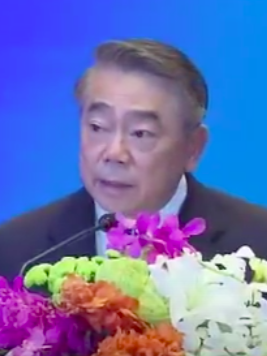
ณรงค์ พิพัฒนาศัย

| honorific-prefix = พลเรือเอก
| honorific-suffix = มหาปรมาภรณ์ช้างเผือก|ม.ป.ช., มหาวชิรมงกุฎ|ม.ว.ม., เหรียญพิทักษ์เสรีชน|ส.ช., เหรียญราชการชายแดน|ช.ด., เหรียญจักรมาลา|ร.จ.ม.
| name = ณรงค์ พิพัฒนาศัย
| image = Narong Phiphattanasai 2014 (cropped).png
| order1 = รายชื่อรองนายกรัฐมนตรีไทย|รองนายกรัฐมนตรี
| alongside1 = ประวิตร วงษ์สุวรรณธนะศักดิ์ ปฏิมาประกรวิษณุ เครืองามประจิน จั่นตองสมคิด จาตุศรีพิทักษ์
| primeminister1 = ประยุทธ์ จันทร์โอชา
| predecessor1 = หม่อมราชวงศ์ปรีดิยาธร เทวกุลยงยุทธ ยุทธวงศ์
| successor1 = ฉัตรชัย สาริกัลยะ
| term_start1 = 19 สิงหาคม พ.ศ. 2558
| term_end1 = 23 พฤศจิกายน พ.ศ. 2560()
| order2 = รัฐมนตรีว่าการกระทรวงศึกษาธิการของไทย|รัฐมนตรีว่าการกระทรวงศึกษาธิการ
| primeminister2 = ประยุทธ์ จันทร์โอชา
| term_start2 = 30 สิงหาคม พ.ศ. 2557
| term_end2 = 19 สิงหาคม พ.ศ. 2558()
| predecessor2 = จาตุรนต์ ฉายแสง
| successor2 = ดาว์พงษ์ รัตนสุวรรณ
| order3 = วุฒิสภาไทย|สมาชิกวุฒิสภา
| term_start3 = 11 พฤษภาคม พ.ศ. 2562
| term_end3 = 10 กรกฎาคม พ.ศ. 2567
| order4 = คณะรักษาความสงบแห่งชาติ|รองหัวหน้าคณะรักษาความสงบแห่งชาติ
| 1blankname4 = หัวหน้า
| 1namedata4 = ประยุทธ์ จันทร์โอชา
| term_start4 = 22 พฤษภาคม พ.ศ. 2557
| term_end4 = 7 พฤษภาคม พ.ศ. 2562
| order5 = ผู้บัญชาการทหารเรือ
| term_start5 = 1 ตุลาคม พ.ศ. 2556
| term_end5 = 30 กันยายน พ.ศ. 2557
| predecessor5 = สุรศักดิ์ หรุ่นเริงรมย์
| successor5 = ไกรสร จันทร์สุวานิชย์
| birth_place = อำเภอเมืองประจวบคีรีขันธ์ จังหวัดประจวบคีรีขันธ์
| spouse = อัจฉรา พิพัฒนาศัย
|rank = ไฟล์:RTN OF-9 (Admiral).svg|15px พลเรือเอก
|branch = กองทัพเรือไทย
|caption=ณรงค์ ในปี พ.ศ. 2557
พลเรือเอก ณรงค์ พิพัฒนาศัย สมาชิกวุฒิสภาไทย ชุดที่ 12 อดีตรองนายกรัฐมนตรี อดีตราชองครักษ์พิเศษ อดีตรองนายกรัฐมนตรี อดีตราชองครักษ์พิเศษ กรรมการในคณะกรรมการบริหารราชการแผ่นดินตามกรอบการปฏิรูปประเทศยุทธศาสตร์ชาติ และการสร้างความสามัคคีปรองดอง ประธานคณะกรรมการส่งเสริมและพัฒนาคุณภาพชีวิตคนพิการ ประธานกรรมการกองทุนสนับสนุนการสร้างเสริมสุขภาพ ประธานกรรมการพัฒนาระบบยาแห่งชาติ กรรมการในคณะกรรมการบริหารราชการแผ่นดินตามกรอบการปฏิรูปประเทศยุทธศาสตร์ชาติประธานกรรมการประสานและกำกับการดำเนินงาน
ป้องกันและปราบปรามการค้ามนุษย์ ประธานกรรมการประสานและกำกับการดำเนินงานป้องกันและปราบปรามการค้ามนุษย์ประธานกรรมการในคณะกรรมการป้องกันเจ้าหน้าที่ของรัฐมิให้เกี่ยวข้องกับการค้ามนุษย์ ตามคำสั่งสำนักนายกรัฐมนตรี ที่ 401/2558 และอดีตรัฐมนตรีว่าการกระทรวงศึกษาธิการ ในรัฐบาลประยุทธ์ จันทร์โอชา|พลเอก ประยุทธ์ จันทร์โอชา ประกาศแต่งตั้งรัฐมนตรีในรัฐบาลพลเอกประยุทธ์ จันทร์โอชา ราชกิจจานุเบกษา เล่ม 131 ตอนพิเศษ 164 ง วันที่ 31 สิงหาคม
2557 ประธานกรรมการบริหารลูกเสือแห่งชาติและรองหัวหน้าคณะรักษาความสงบแห่งชาติและ อดีต รายชื่อผู้บัญชาการทหารเรือไทย|ผู้บัญชาการทหารเรือ ได้รับโปรดเกล้าโปรดกระหม่อมแต่งตั้งเป็นผู้บัญชาการทหารเรือสืบต่อจาก พล.ร.อ.สุรศักดิ์ หรุ่นเริงรมย์ ที่เกษียณอายุราชการในเดือนตุลาคม พ.ศ. 2556 เมื่อคลื่นลมสงบที่ทัพเรือ 'ณรงค์' ผงาดนั่งเก้าอี้'นาวี1'
== ประวัติ ==
พล.ร.อ.ณรงค์ พิพัฒนาศัย เกิดเมื่อวันที่ 7 ตุลาคม พ.ศ. 2496 ที่ตำบลเกาะหลัก อำเภอเมืองประจวบคีรีขันธ์ จังหวัดประจวบคีรีขันธ์ เป็นบุตรของนาวาตรี พิเทศ กับนางมณี พิพัฒนาศัย จบการศึกษาจากโรงเรียนเตรียมทหาร รุ่นที่ 13 (ตท.13) และโรงเรียนนายเรือ รุ่นที่ 70 (นร.70) เคยดำรงตำแหน่งที่สำคัญ ๆ ได้แก่ ผู้บังคับการหมู่เรือที่ 4 กองเรือตรวจอ่าว กองเรือยุทธการ, ผู้อำนวยการกองการศึกษา โรงเรียนเสนาธิการทหารเรือ, ผู้ช่วยฝ่ายทูตทหารเรือ ณ กรุงโรม ประเทศอิตาลี, รองเจ้ากรมยุทธการทหารเรือ, เจ้ากรมยุทธการทหารเรือ, ผู้ช่วยเสนาธิการทหารเรือ, รองเสนาธิการทหารเรือ, ผู้ทรงคุณวุฒิพิเศษกองทัพเรือ และรองผู้บัญชาการทหารเรือก่อนที่จะขึ้นดำรงตำแหน่งผู้บัญชาการทหารเรือ นับเป็นคนที่ 49 และได้ดำรงตำแหน่งรัฐมนตรีว่าการกระทรวงศึกษาธิการ (ประเทศไทย)|กระทรวงศึกษาธิการ ในปี พ.ศ. 2557 ในรัฐบาลของพลเอกประยุทธ์ จันทร์โอชา พระบรมราชโองการ ประกาศแต่งตั้งรัฐมนตรี (จำนวน 32 ราย) ต่อมาได้ปรับไปรับตำแหน่งรองนายกรัฐมนตรี เมื่อวันที่ 19 สิงหาคม พ.ศ. 2558 พระบรมราชโองการ ให้รัฐมนตรีพ้นจากความเป็นรัฐมนตรีและแต่งตั้งรัฐมนตรี ดูแลรับผิดชอบงานกระทรวงสาธารณสุข กระทรวงการพัฒนาสังคมและความมั่นคงของมนุษย์ และสำนักงานคณะกรรมการคุ้มครองผู้บริโภค นายกรัฐมนตรี"แบ่งงาน 6 รองนายกรัฐมนตรี....
พล.ร.อ.ณรงค์ มีชื่อเรียกเล่น ๆ จากเพื่อน ๆ และสื่อมวลชนว่า "บิ๊กเข้" เนื่องจากสมัยเป็นนักเรียนเตรียมทหารนั้นมักไปลอยคอว่ายน้ำหลังเลิกเรียนอยู่เป็นประจำ ความชื่นชอบส่วนตัวชอบถ่ายรูป มักพกกล้องถ่ายรูปไปในที่ต่าง ๆ เสมอ แต่ไม่ชอบที่จะเซลฟี|ถ่ายรูปตัวเอง
วันที่ 12 กุมภาพันธ์ พ.ศ. 2559 เขาลงนามในประกาศสำนักนายกรัฐมนตรีเรื่อง แต่งตั้งกรรมการผู้ทรงคุณวุฒิในคณะกรรมการหลักประกันสุขภาพแห่งชาติ แต่งตั้งกรรมการผู้ทรงคุณวุฒิในคณะกรรมการหลักประกันสุขภาพแห่งชาติ และ เรื่องแต่งตั้งกรรมการผู้ทรงคุณวุฒิในคณะกรรมการควบคุมคุณภาพและมาตรฐานบริการสาธารณสุข แต่งตั้งกรรมการผู้ทรงคุณวุฒิในคณะกรรมการควบคุมคุณภาพและมาตรฐานบริการสาธารณสุขในฐานะปฏิบัติราชการแทน
นายกรัฐมนตรี
== เครื่องราชอิสริยาภรณ์ ==
ราชกิจจานุเบกษา, ประกาศสำนักนายกรัฐมนตรี เรื่อง พระราชทานเหรียญพิทักษ์เสรีชน, เล่ม ๑๑๓ ตอนที่ ๑ ข หน้า ๕, ๑๒ มกราคม ๒๕๓๙
ประกาศสำนักนายกรัฐมนตรี เรื่อง พระราชทานเครื่องราชอิสริยาภรณ์อันเป็นสิริยิ่งรามกีรติ ลูกเสือสดุดีชั้นพิเศษและเหรียญลูกเสือสดุดี ประจำปี ๒๕๕๔ - ๒๕๕๕ ชั้นที่ ๑ ชั้นที่ ๒ และชั้นที่ ๓ จำนวน ๒,๖๘๓ ราย เล่ม ๑๓๒ ตอนที่ ๔ ข ๒๐ มกราคม ๒๕๕๘ หน้า ๒
== อ้างอิง ==
หมวดหมู่:บุคคลจากอำเภอเมืองประจวบคีรีขันธ์
หมวดหมู่:ทหารเรือชาวไทย
หมวดหมู่:ผู้บัญชาการทหารเรือไทย
หมวดหมู่:รองหัวหน้าคณะรักษาความสงบแห่งชาติ
หมวดหมู่:นักการเมืองไทย
หมวดหมู่:รองนายกรัฐมนตรีไทย
หมวดหมู่:รัฐมนตรีว่าการกระทรวงศึกษาธิการไทย
หมวดหมู่:บุคคลจากโรงเรียนนายเรือ
หมวดหมู่:บุคคลจากโรงเรียนเตรียมทหาร
หมวดหมู่:ผู้ได้รับเครื่องราชอิสริยาภรณ์ ม.ป.ช.
หมวดหมู่:ผู้ได้รับเครื่องราชอิสริยาภรณ์ ม.ว.ม.
หมวดหมู่:ผู้ได้รับเหรียญจักรมาลา